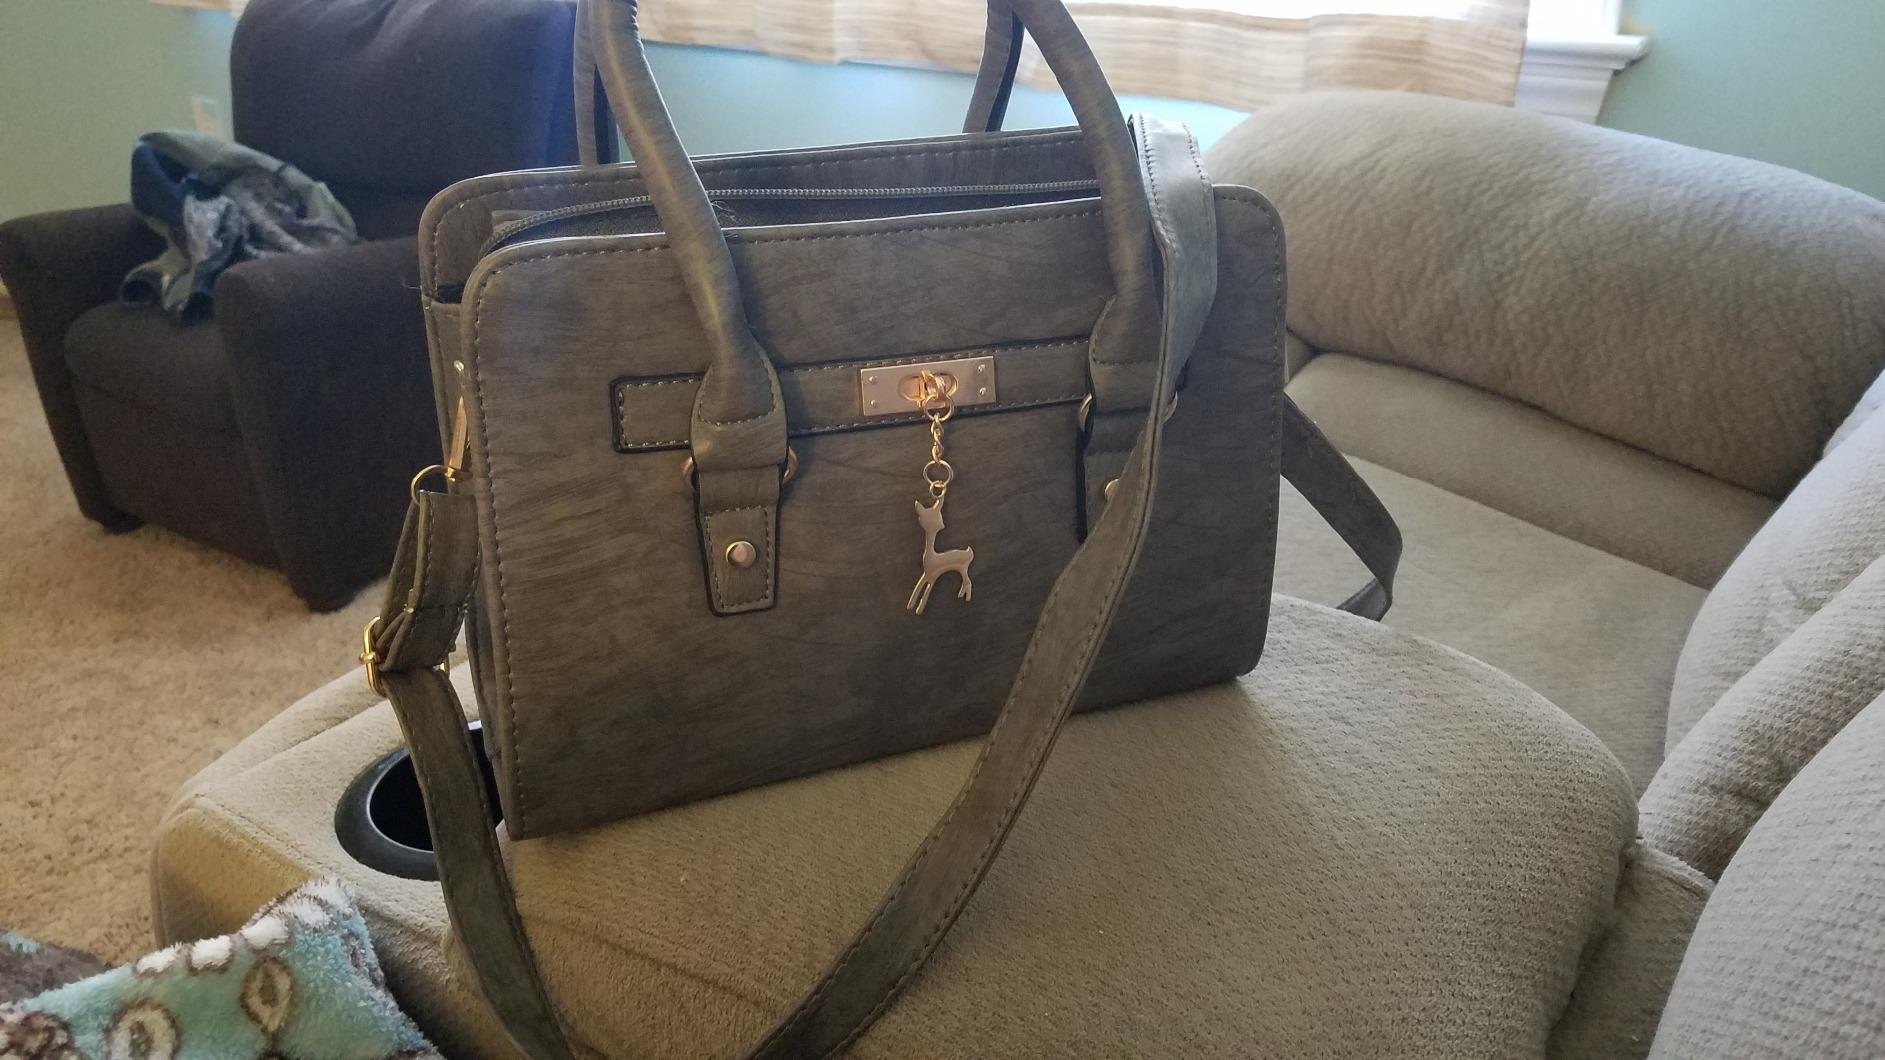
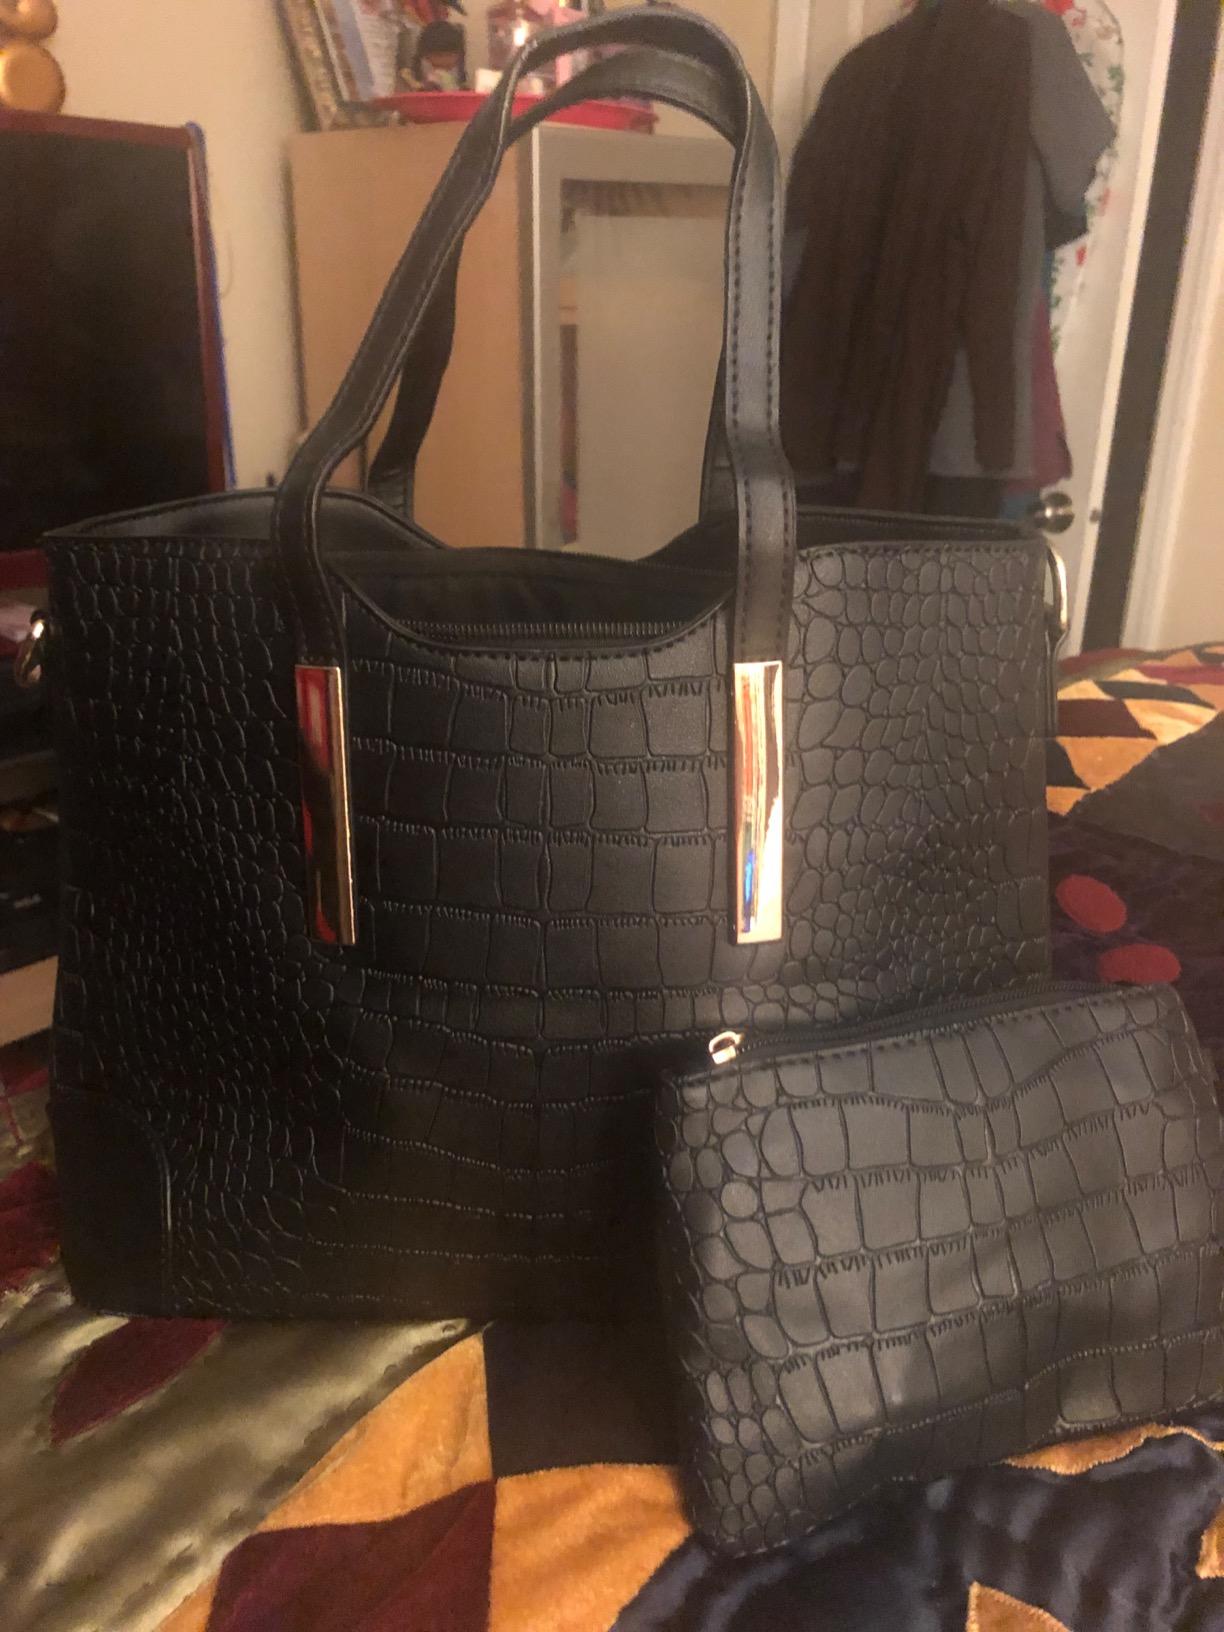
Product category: accessories_handbag
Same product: no